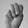
ASL letter: M